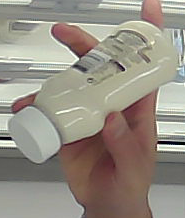
Product: heinz_mayo